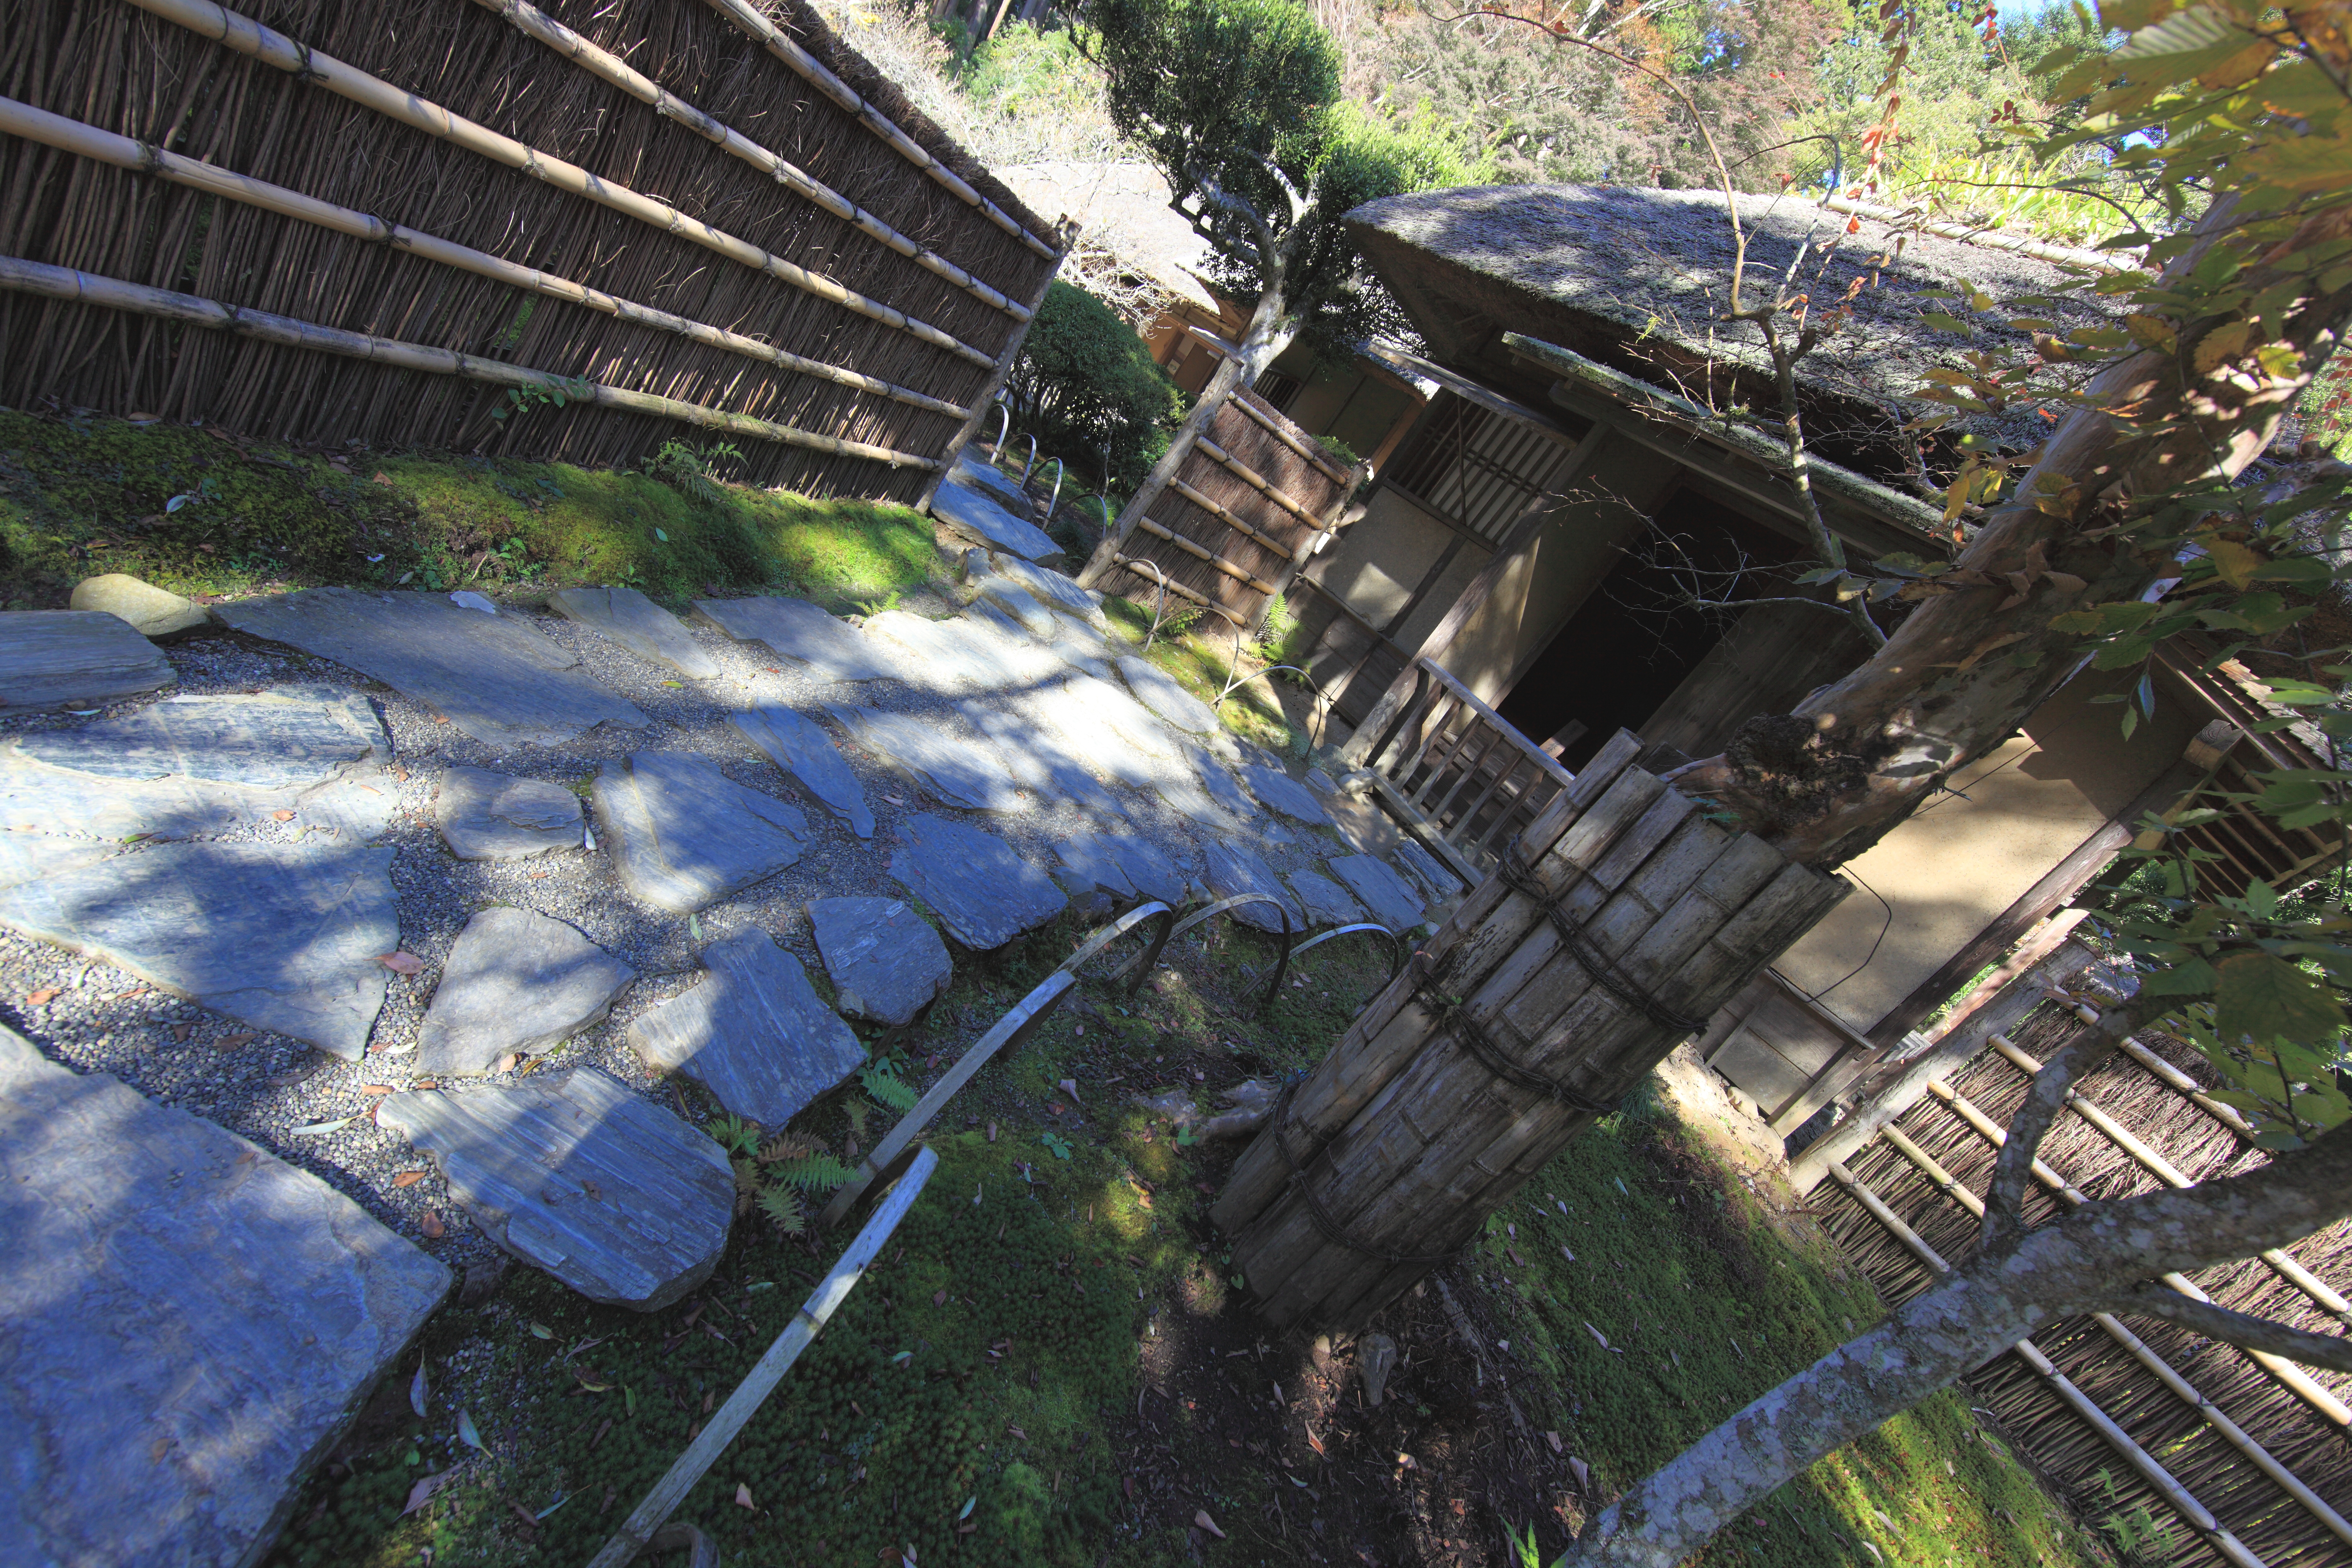
track, bridge, house, home, high, ancient, exterior, waterway, design, japanese, 5d, style, hires, markii, traditional, hi, res, resolution, ibaraki, hitachiohta, seizansoh, rolling stock